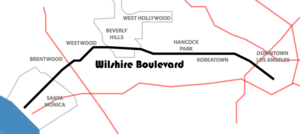
Wilshire Boulevard est l'une des principales artères de la ville américaine de Los Angeles et de son agglomération, en Californie. Elle tient son nom de Henry Gaylor Wilshire, natif de l'Ohio, qui fait fortune dans l'immobilier puis dans l'exploitation agricole et de mines d'or, avant de tout perdre et de mourir ruiné.